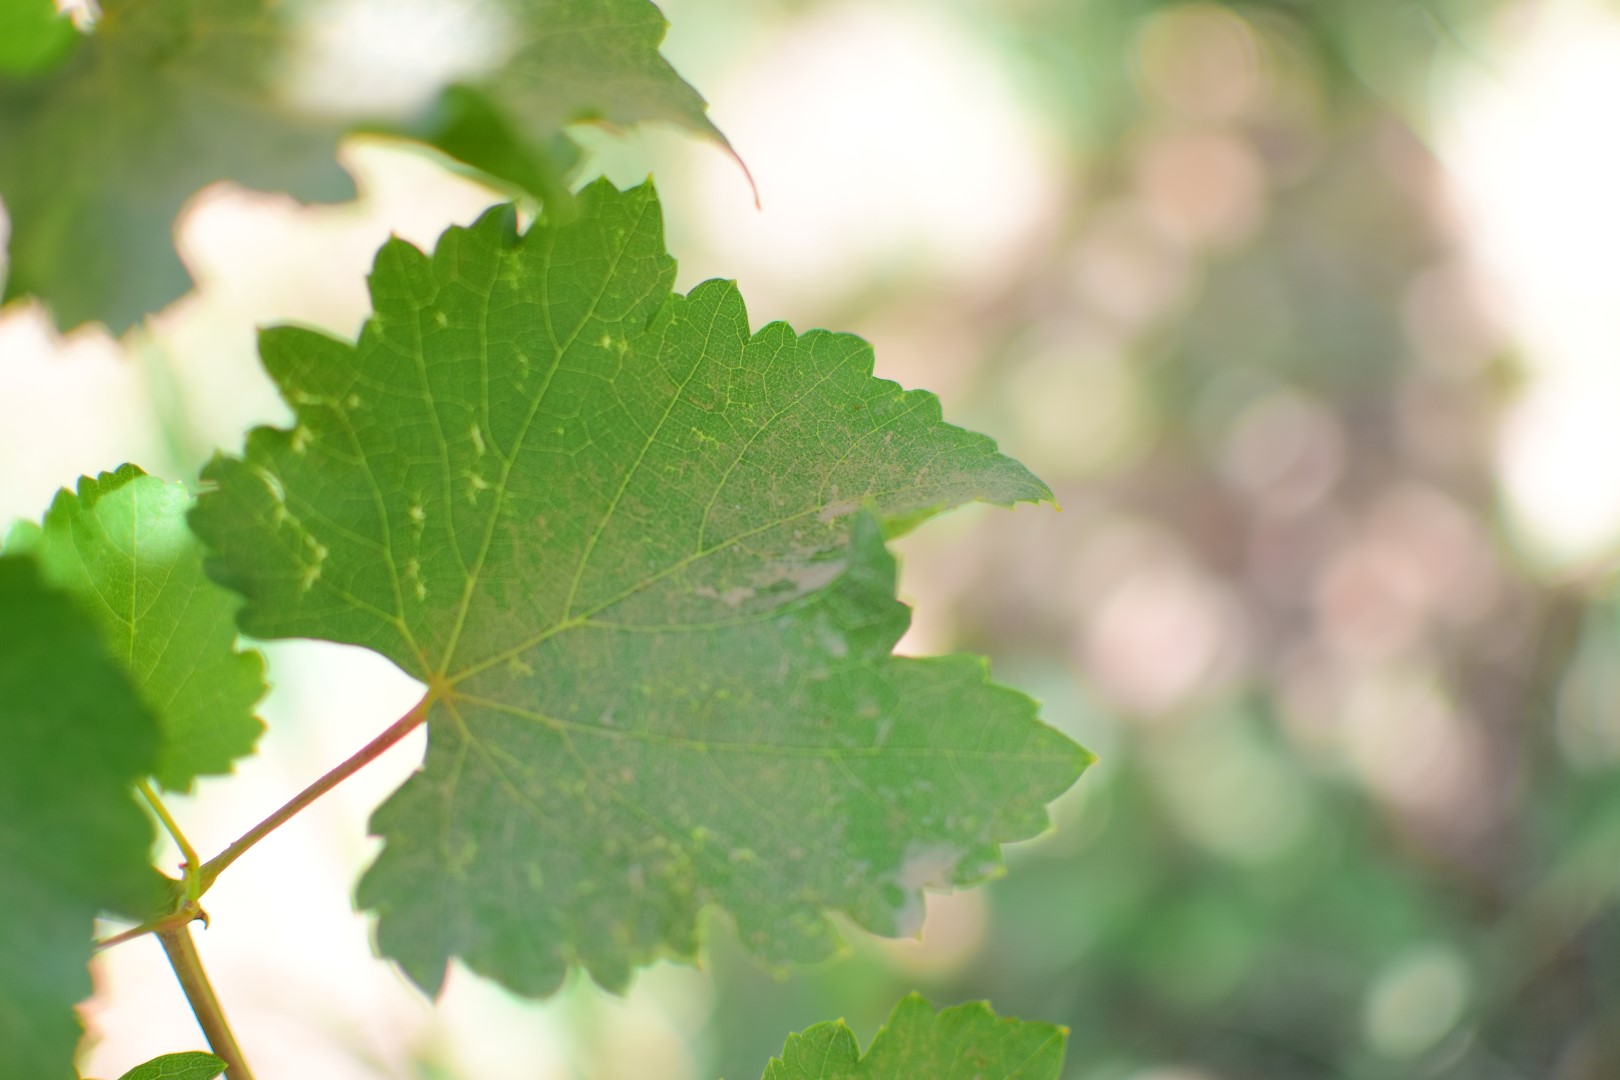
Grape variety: Frinsi